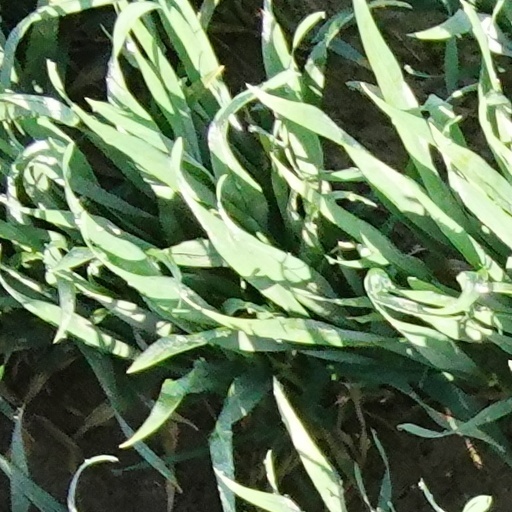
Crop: wheat